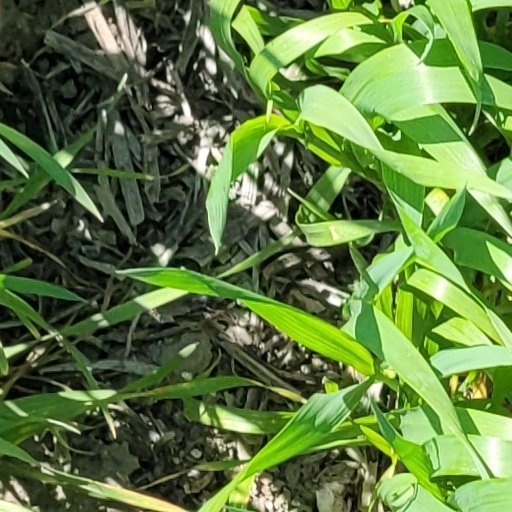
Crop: wheat